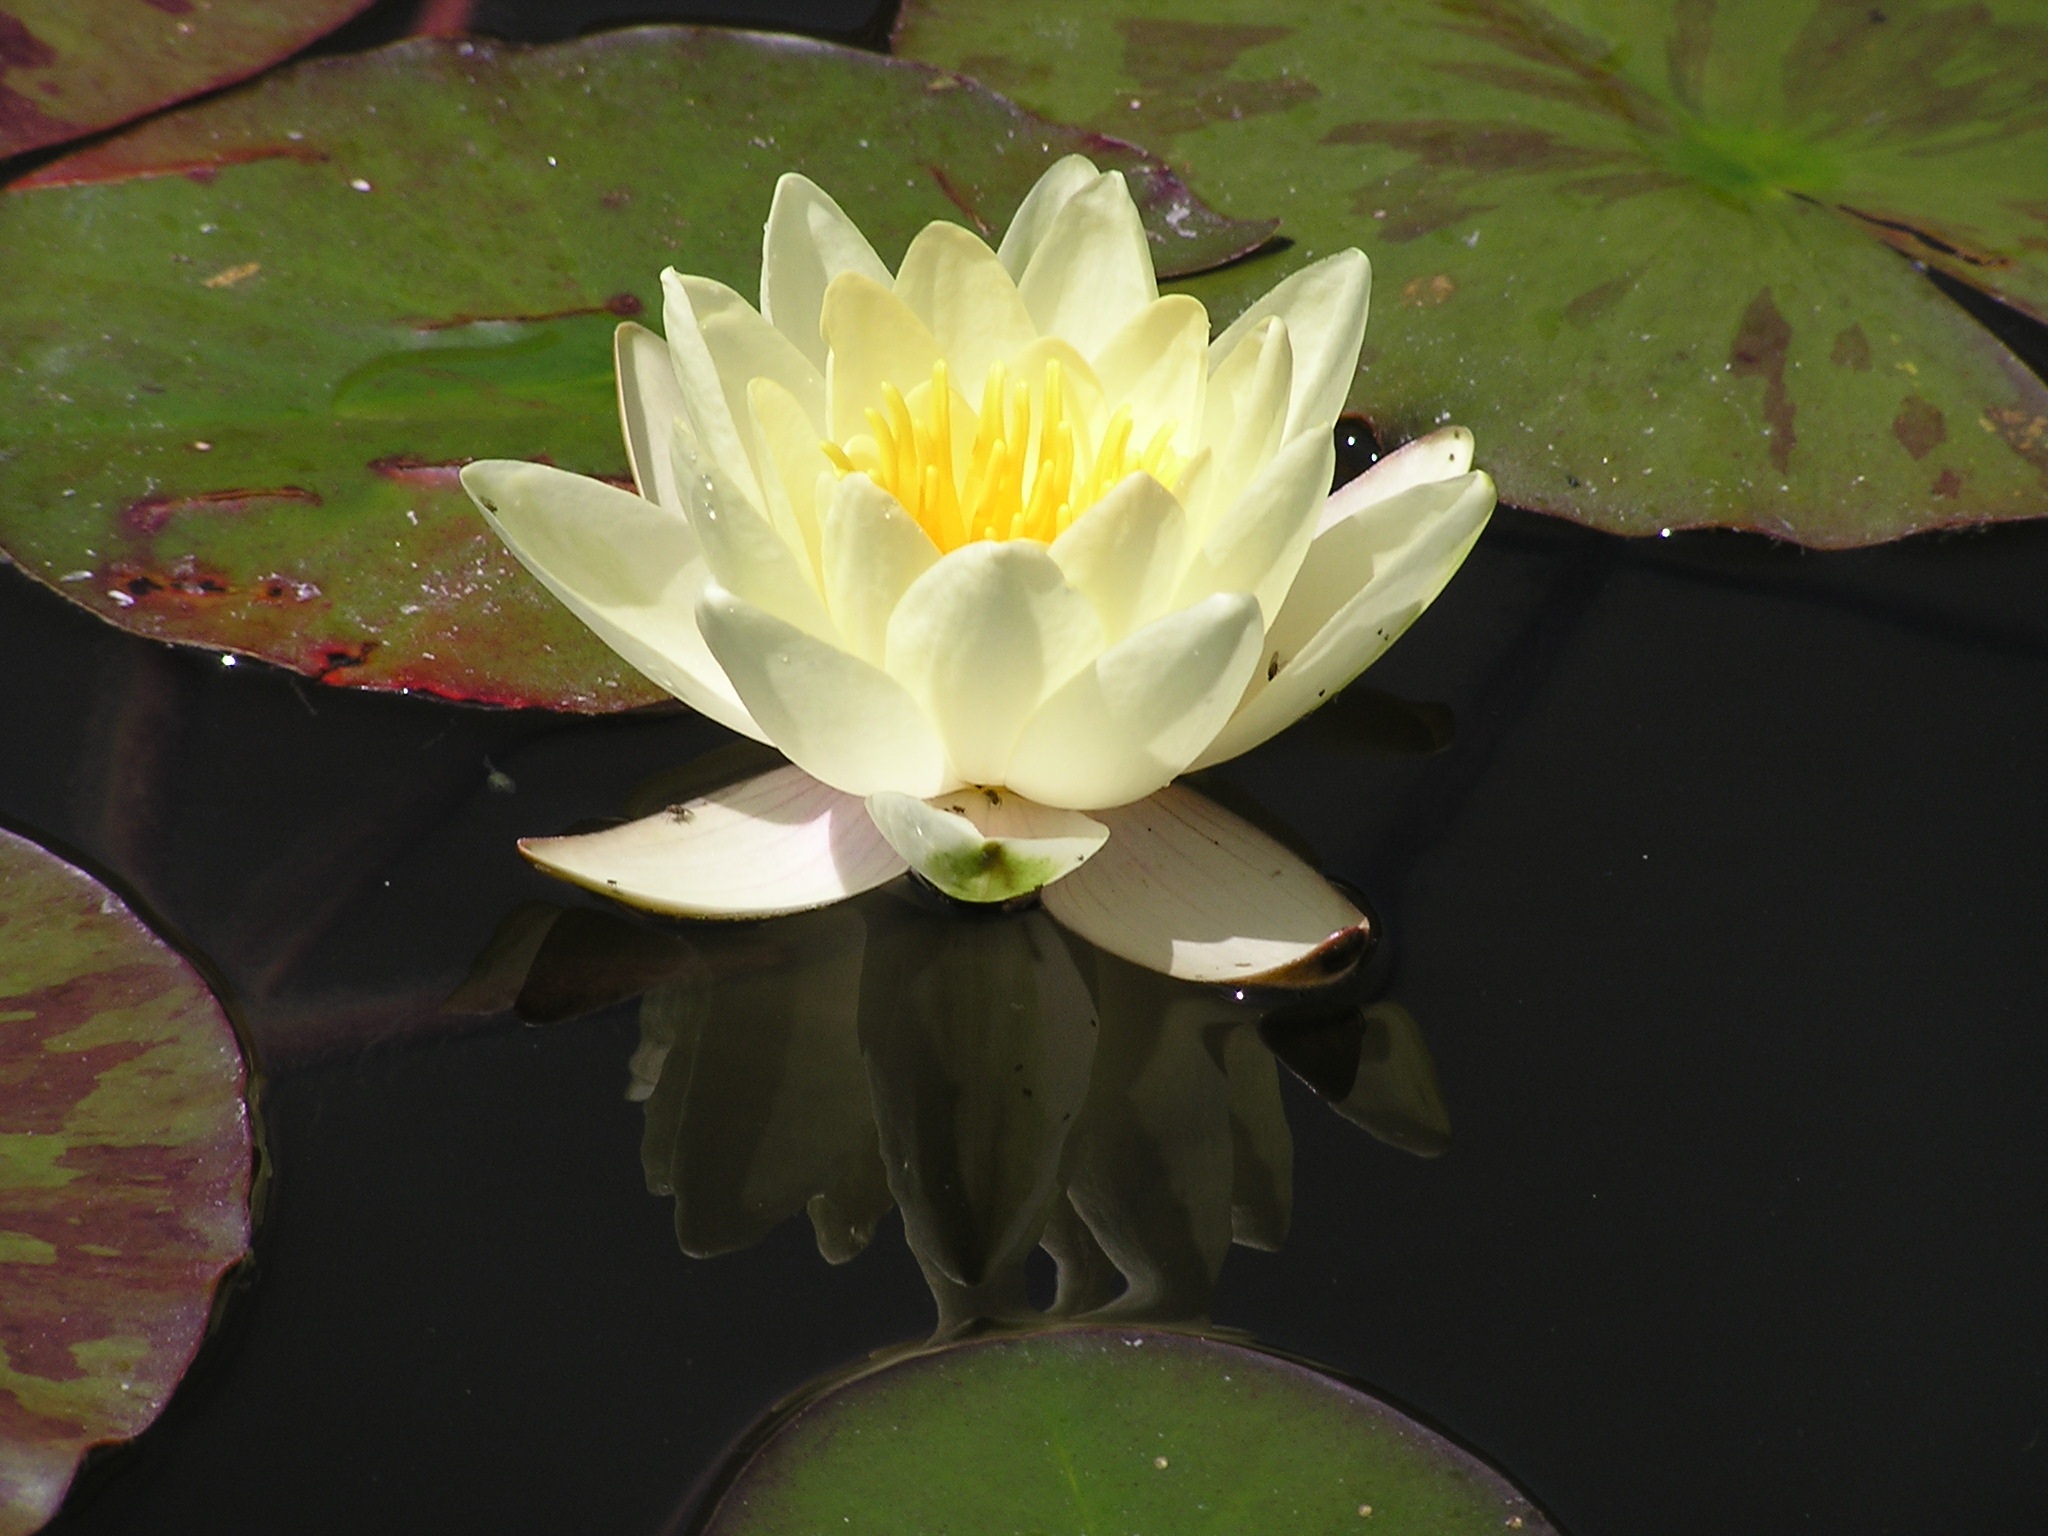
blossom, plant, leaf, flower, petal, pond, green, reflection, botany, yellow, sacred lotus, aquatic plant, flora, lotus, lily, floristry, macro photography, lily pads, flowering plant, white water lily, plant stem, land plant, lotus family